Charles D'Oyly

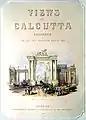
Cover of "Views of Calcutta", 1848

In Patna, D’Oyly was at the centre of a flourishing artistic circle made up of both British and Indian artists. British artists in India, including D’Oyly, Chinnery and Webb Smith, exposed local native artists to landscapes, natural history and portraiture. On the other hand, native techniques and a local touch imbued the British paintings with an identifiable Anglo-Indian character; a blend of Indian and European traditions that ultimately became known as Company painting.